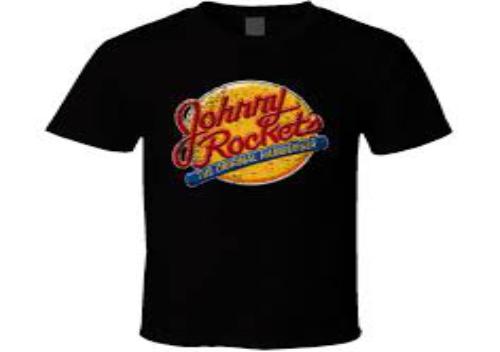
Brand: Johnny Rockets
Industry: Food